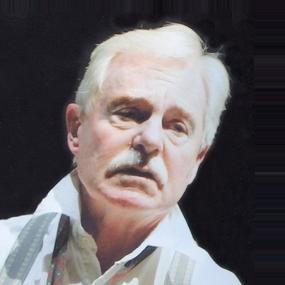
Age: 67